Lawyer

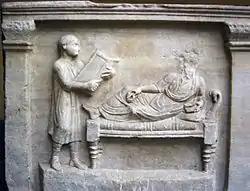
Detail from the sarcophagus of Roman lawyer Valerius Petronianus 315–320 AD. Picture by Giovanni Dall'Orto.

The earliest people who could be described as "lawyers" were probably the orators of ancient Athens. However, Athenian orators faced serious structural obstacles. First, there was a rule that individuals were supposed to plead their own cases, which was soon bypassed by the increasing tendency of individuals to ask a "friend" for assistance. However, around the middle of the fourth century, the Athenians disposed of the perfunctory request for a friend. Second, a more serious obstacle, which the Athenian orators never completely overcame, was the rule that no one could take a fee to plead the cause of another. This law was widely disregarded in practice, but was never abolished, which meant that orators could "never" present themselves as legal professionals or experts. They had to uphold the legal fiction that they were merely an ordinary citizen generously helping out a friend for free, and thus they could never organize into a real profession. If one narrows the definition of lawyers to people who could practice the legal profession openly and legally, then the first lawyers would be the orators of ancient Rome.